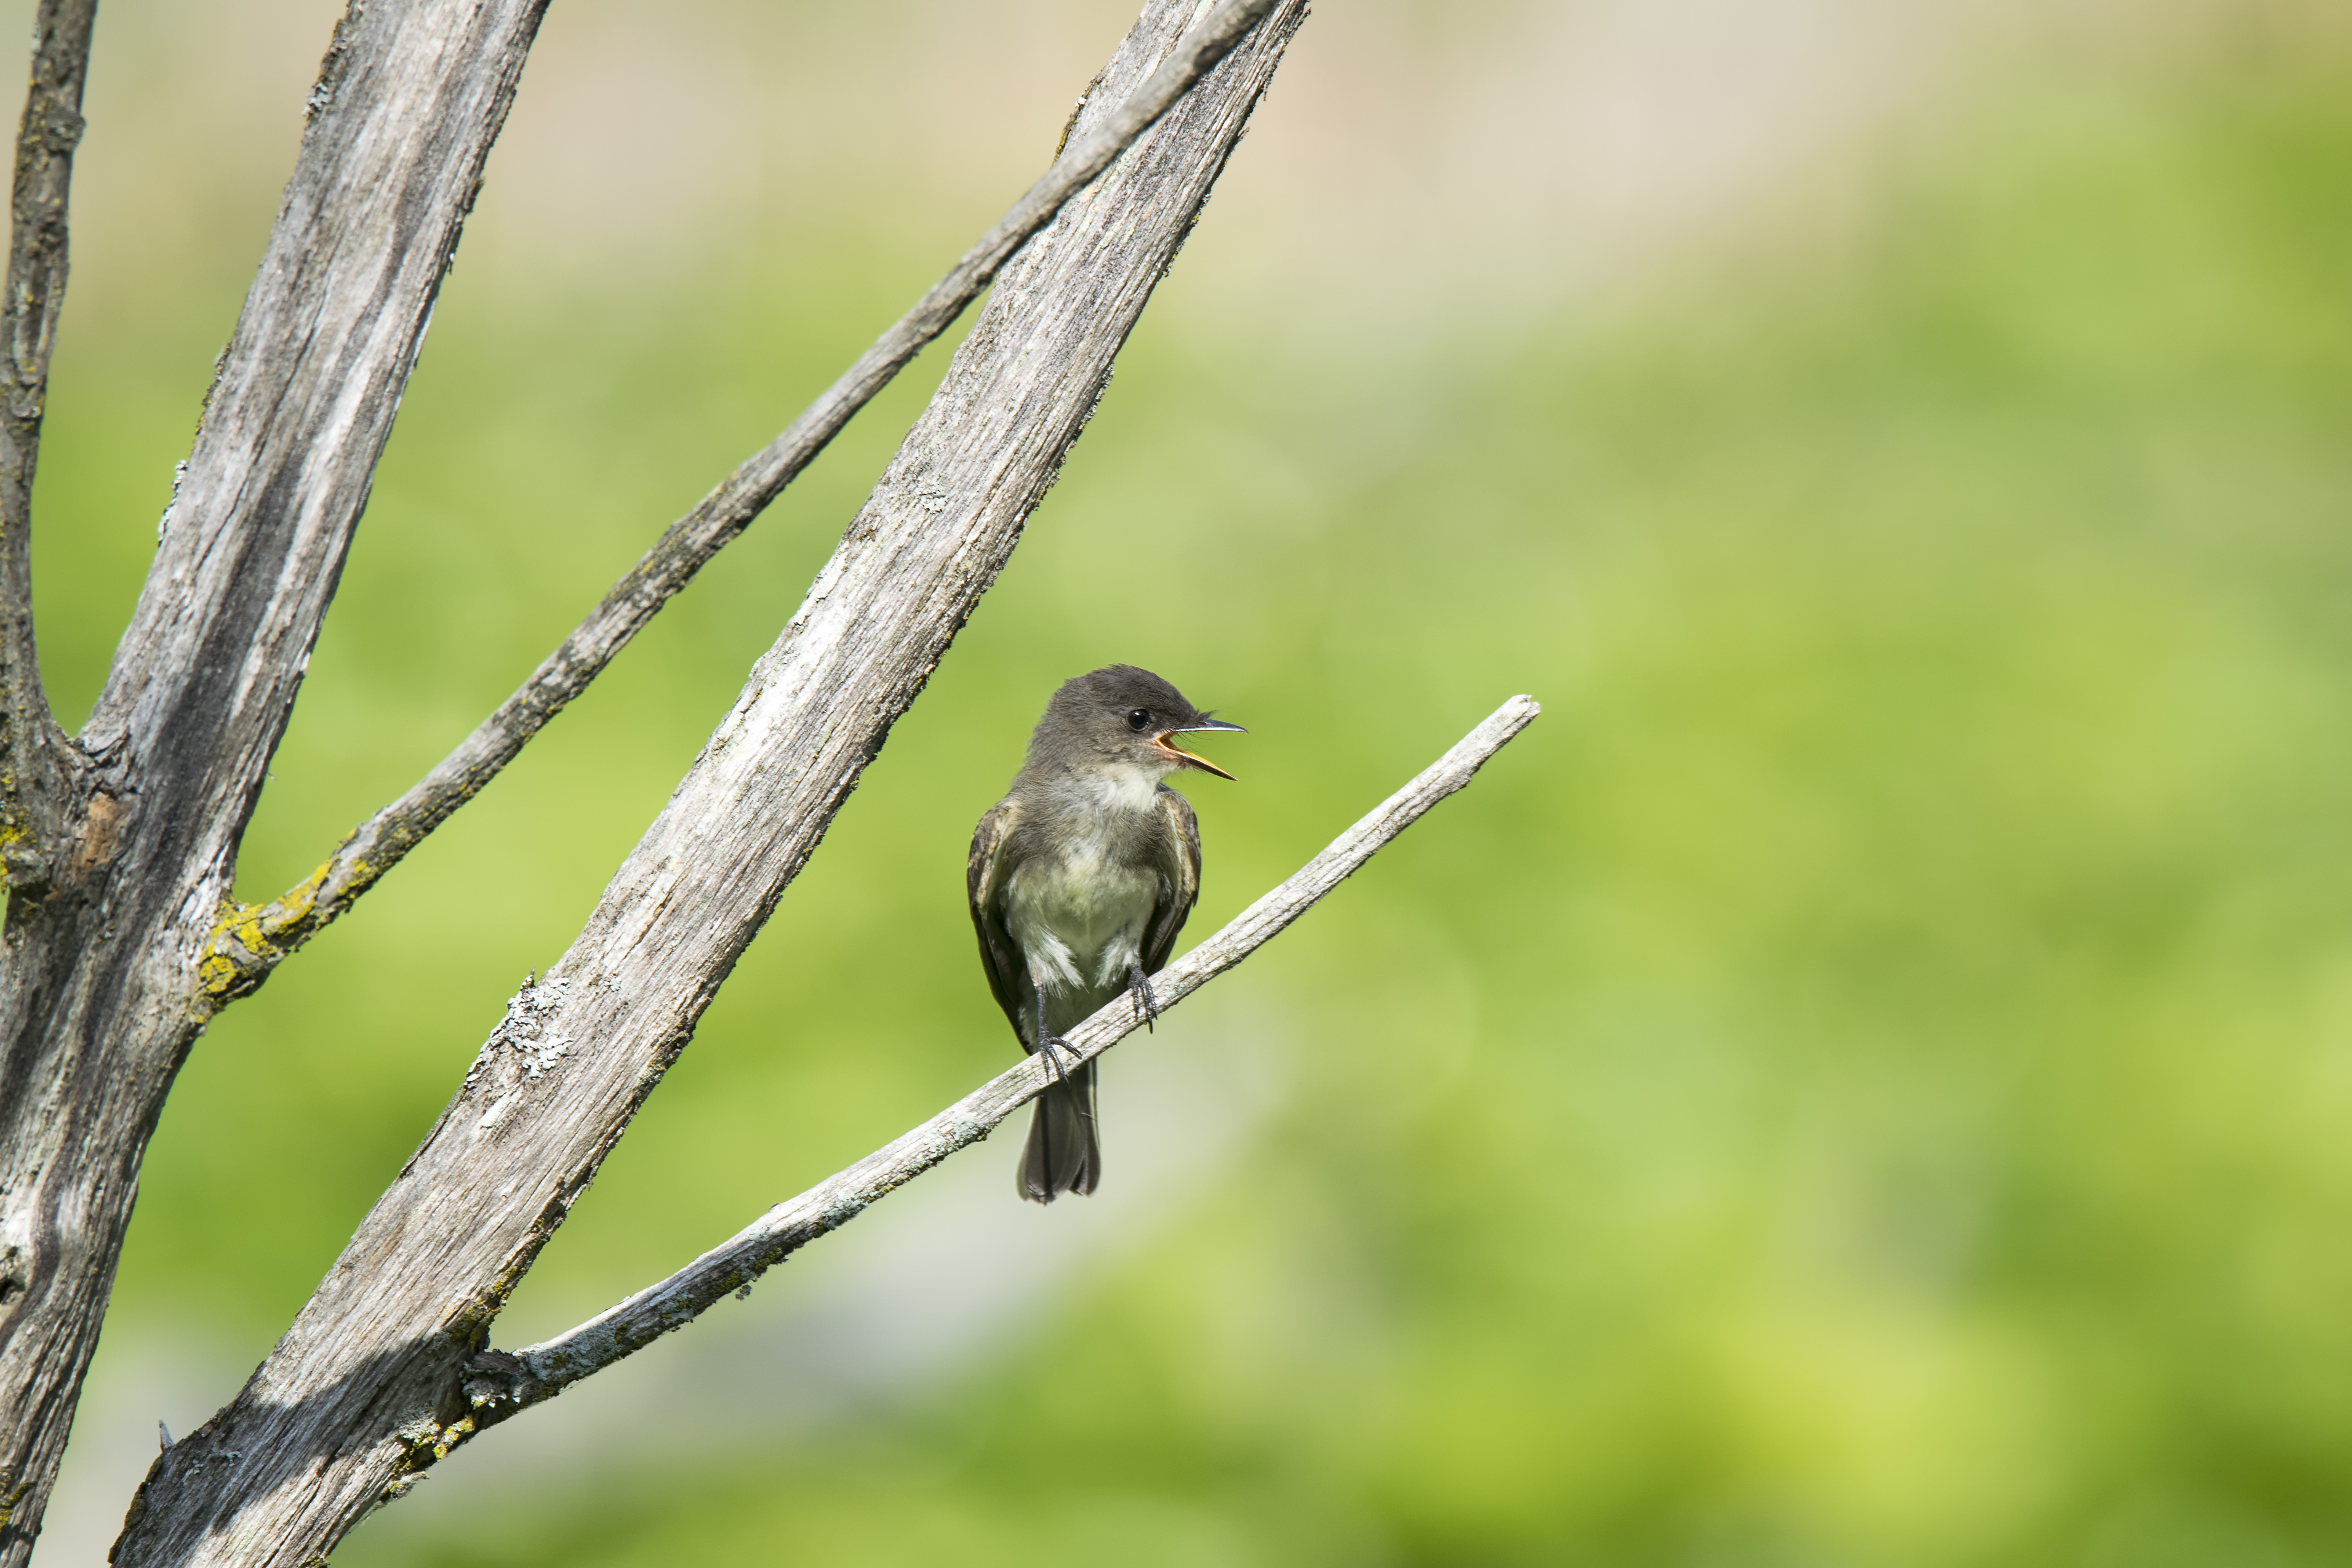
nature, branch, bird, wildlife, beak, fauna, canada, vertebrate, eastern, quebec, sherbrooke, oiseau, moucherolle, phoebe, chickadee, ph bi, old world flycatcher, perching bird